Archyala opulenta

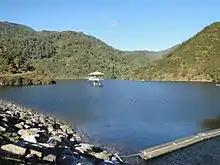

It is endemic to New Zealand. This species has been found in Nelson and Northland.